Booby prize

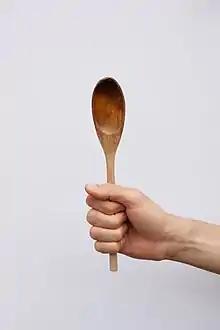
A wooden spoon is a common booby prize in sporting events

A booby prize is a joke prize usually given in recognition of a terrible performance or a last-place finish. Booby prizes are typically worthless, but are sometimes jokingly coveted as an object of pride. Notable examples of booby prizes include the wooden spoon, which originated at the University of Cambridge as an award for the lowest grade in a mathematics exam before becoming popular in sports, and the title of , given to the last-place finisher of the Tour de France.